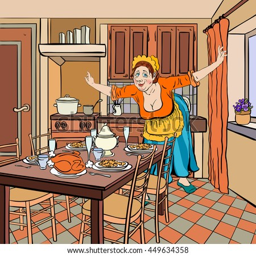
the hostess at the old clothes in the kitchen spread her arms to the side and smiling